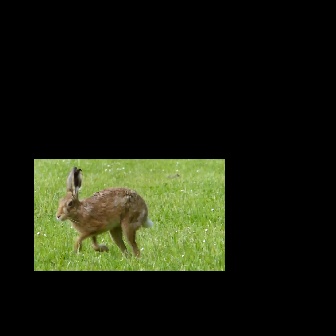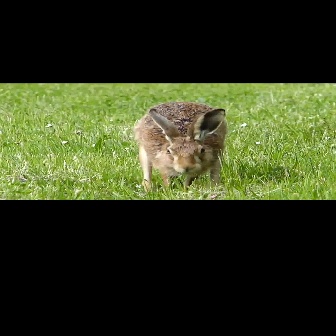
  Please identify the target specified by the bounding box [56,166,153,264] in the first image and locate it in the second image. Return the coordinates in [x_min,y_min,x_max,y_max] format.
Answer: [133,101,227,195]